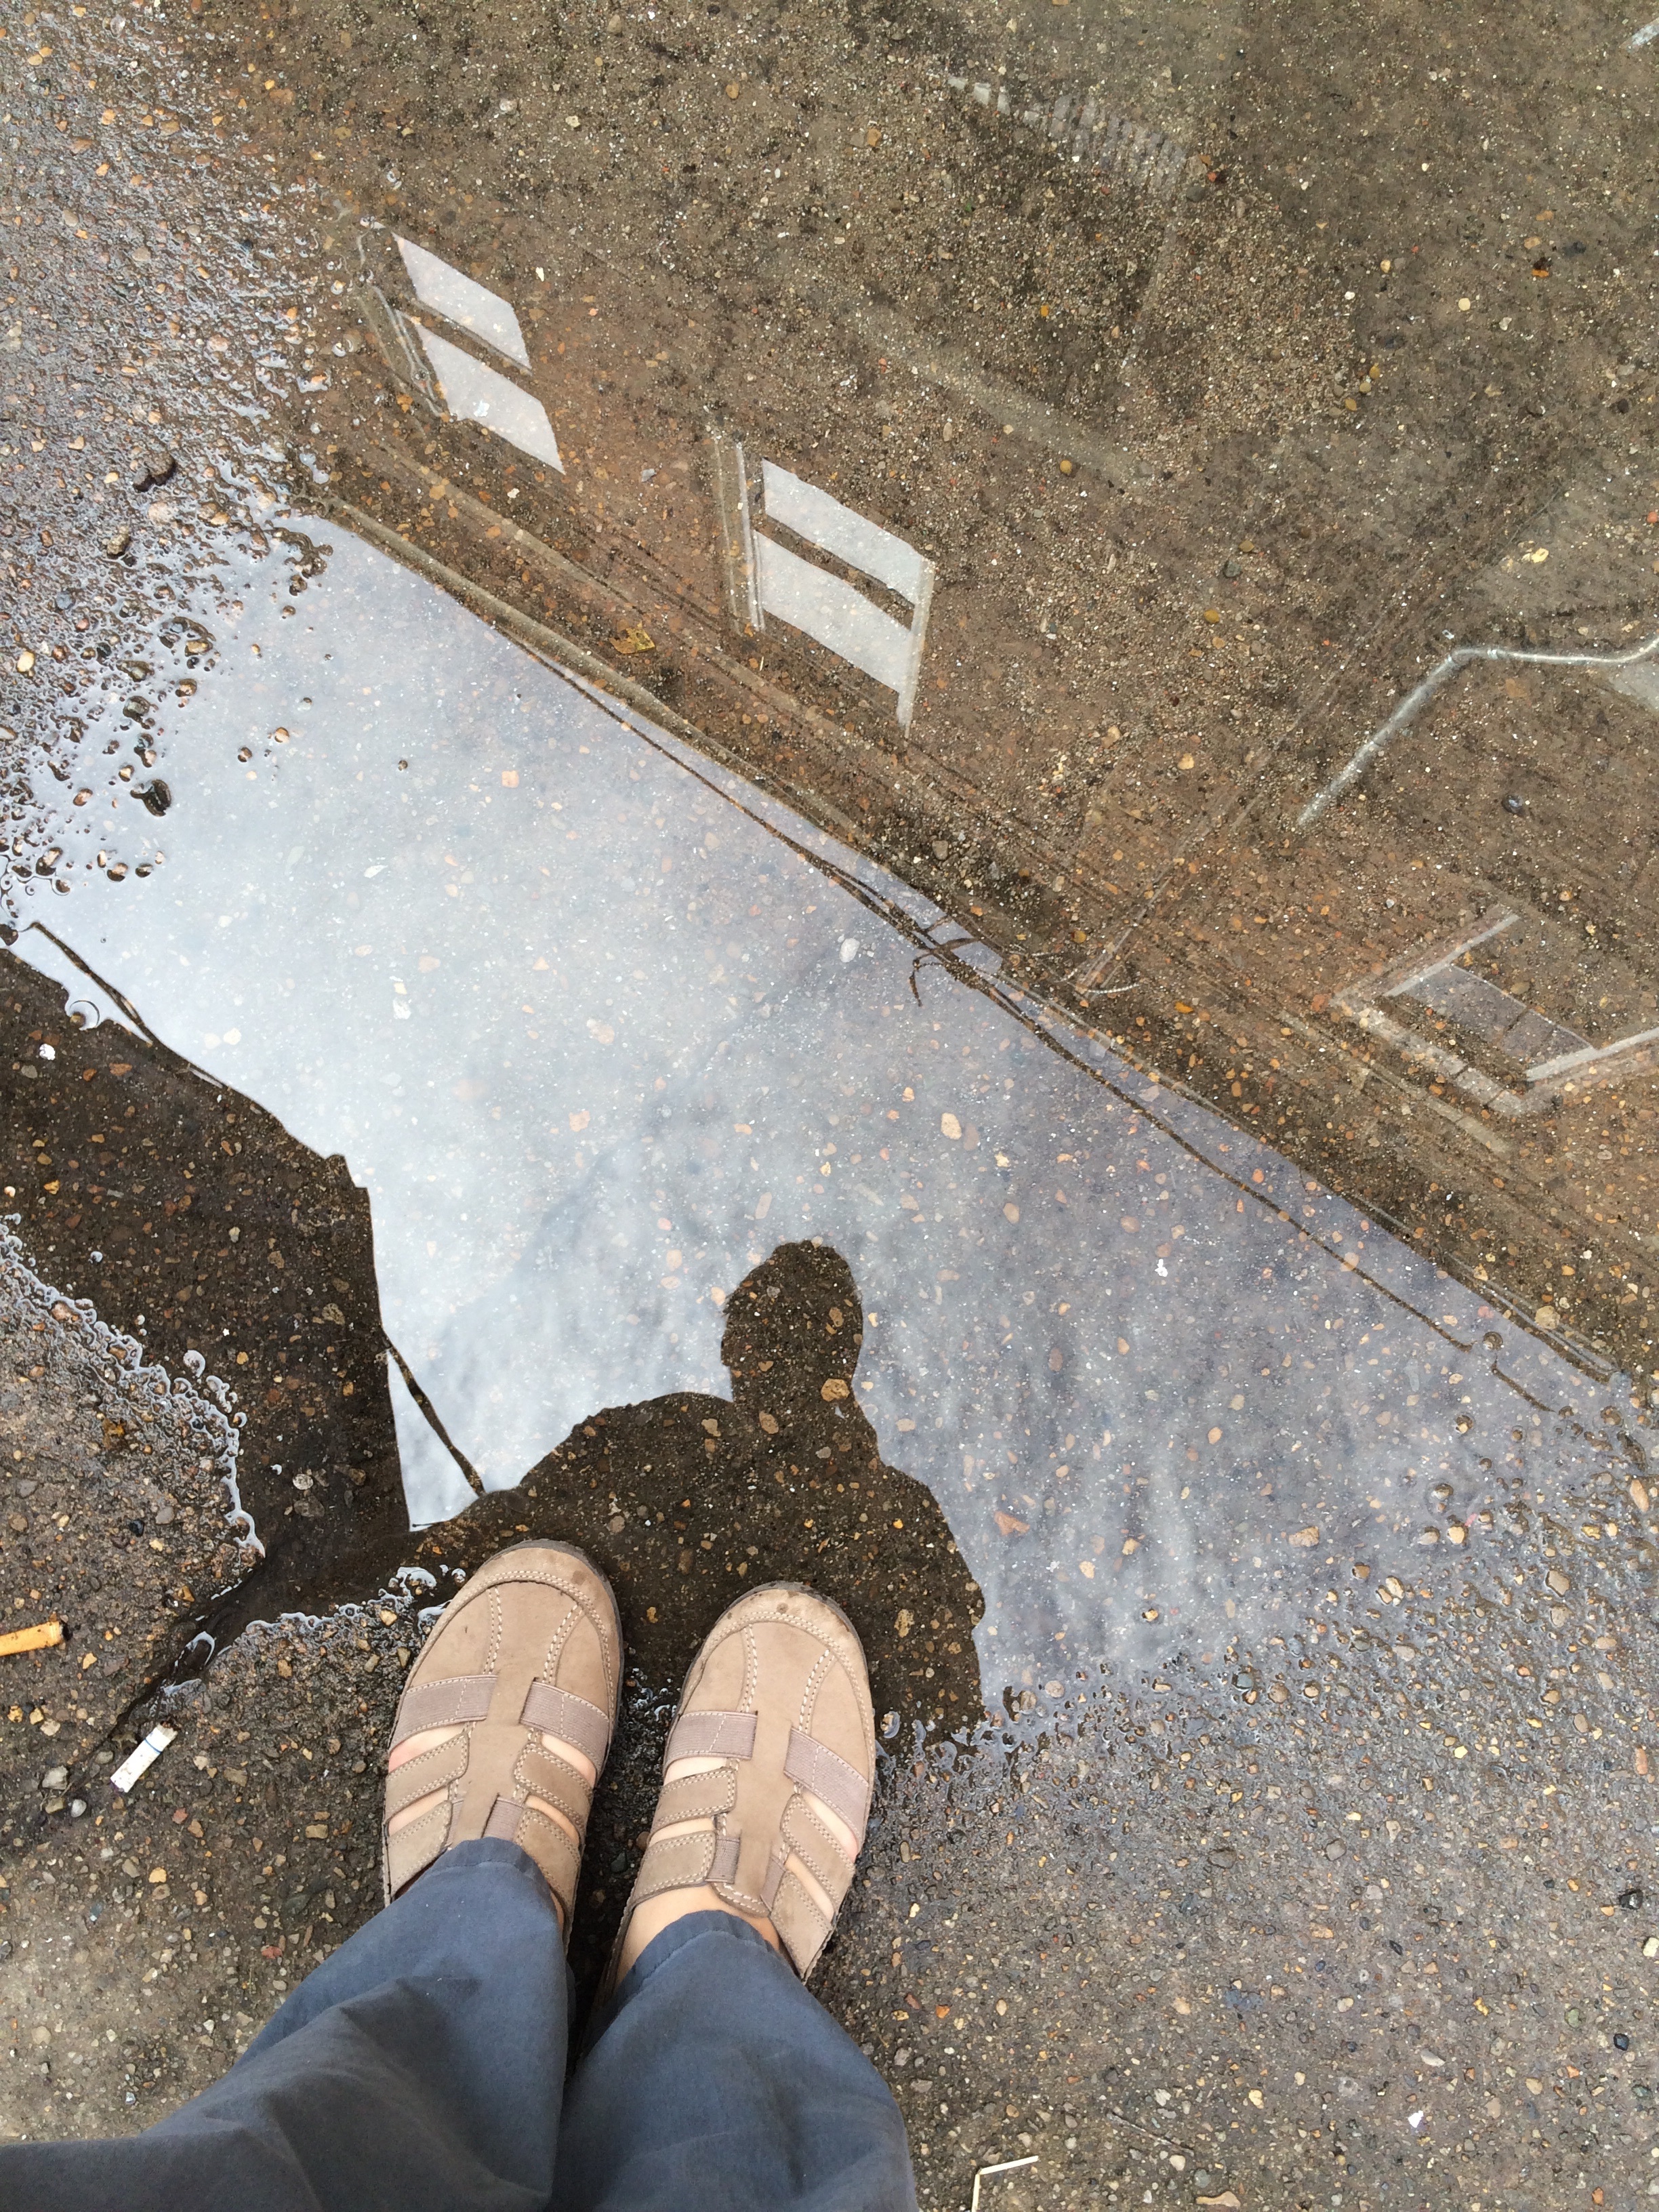
sand, rock, road, wall, asphalt, shadow, soil, material, art, infrastructure, road surface